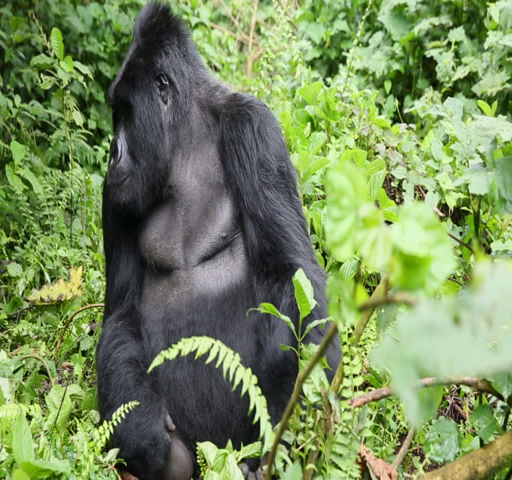
person sitting in a jungle , thinking